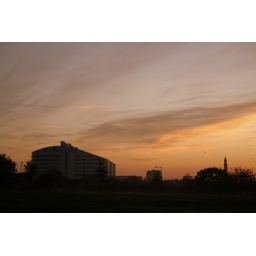
Birmingham University clock tower ( Old Joe ) in the morning company of the New Birmingham Hospital (QE) Grove park, Harborne